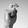
ASL letter: X